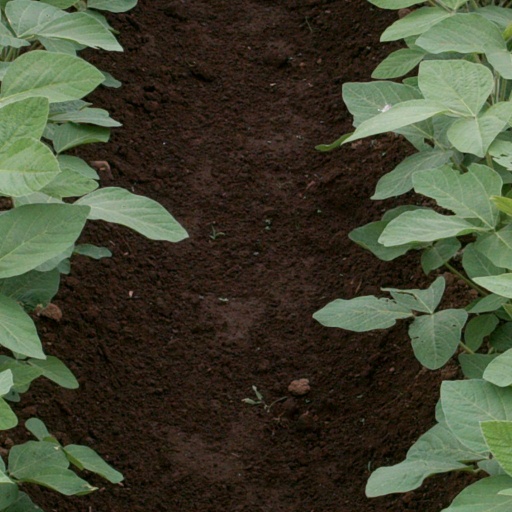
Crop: soybean